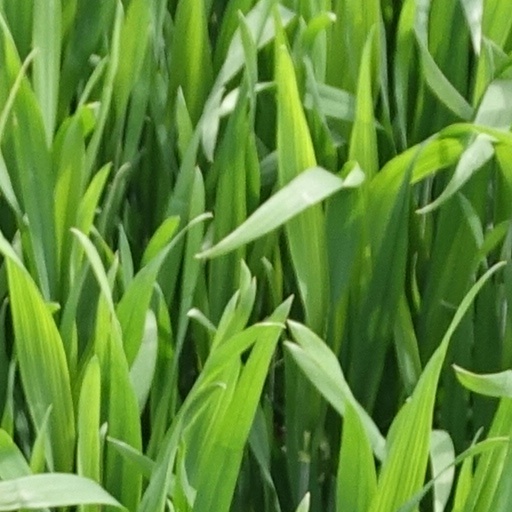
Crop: wheat